Claude de Jongh

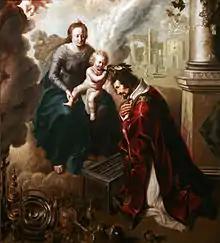
Saint Lawrence crowned by Baby Jesus

Claude de Jongh (1605, Utrecht – 1663, Utrecht), was a Dutch Golden Age painter.